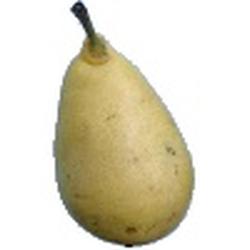
Label: Pear